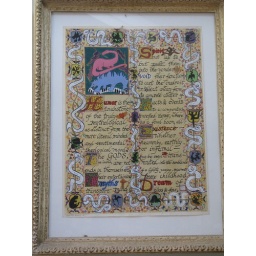
A colorful illustrated manuscript from &amp;quot;Book of Hours&amp;quot; hanging in Ron's house